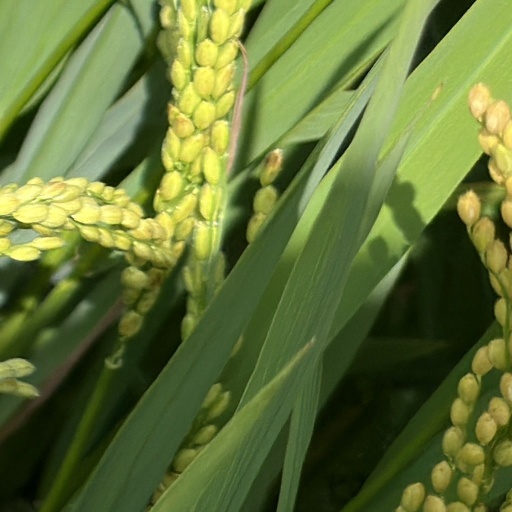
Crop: rice